2021 Table Mountain fire

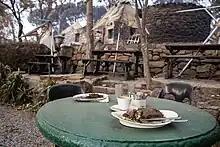
Food left behind at the Rhodes Memorial restaurant after it was evacuated

More than six structures at the campus of the University of Cape Town suffered damage. Also affected was the special collections department of the UCT Libraries system, housed in Jagger Library, part of the research wing of UCT's main library. Although a fire detection system prevented the fire from reaching the rest of the main library, the reading room of Jagger Library was gutted by the flames, and some of the rare collections in the special collections department, which held over 1,300 collections and over 85,000 books and other items, were likely lost. A later assessment found that a vast majority of the African Studies Published Print Collection (about 70,000 items) and the entirety of the African Studies Film Collection DVDs (about 3,500 items) had been destroyed, along with documents relating to the university itself as well as any manuscripts or archives being kept in the Reading Room for digitization or after being digitized, but that the rare and antique collections kept underground, including significant documentation and works of the San and Khoi people who lived in the area in the 1870s, had been preserved.